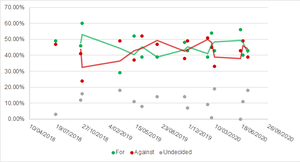
Un référendum sur la légalisation du Cannabis a lieu le 17 octobre 2020 en Nouvelle Zélande en même temps que les élections législatives. La population est amenée à se prononcer sur la légalisation du cannabis a fins récréatives. Initialement prévu le 19 septembre 2020, le scrutin est reporté d'un mois en raison de la pandémie de Covid-19.